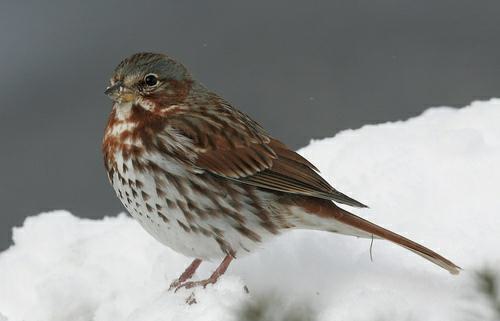
A photo of a fox sparrow